Anna Kochanowska

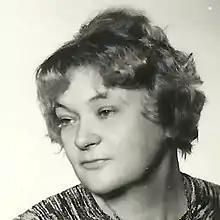
fair use image only

Anna Kochanowska (17 May 1922 – 31 May 2019) was a Polish radio journalist, literary director and politician. She was a representative on the Seym of the sixth and seventh term of the Polish People's Republic.